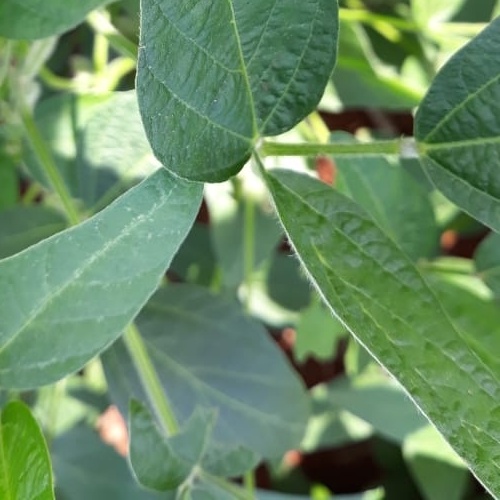
Label: Healthy